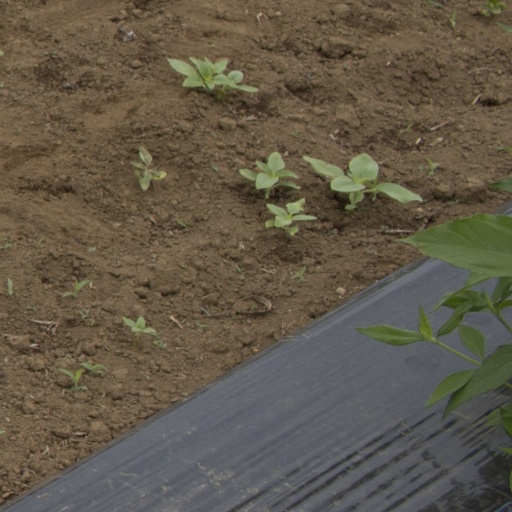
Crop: Jerusalem artichoke